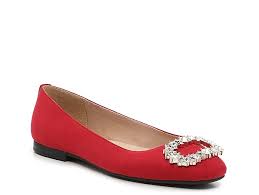
Label: Ballet Flat